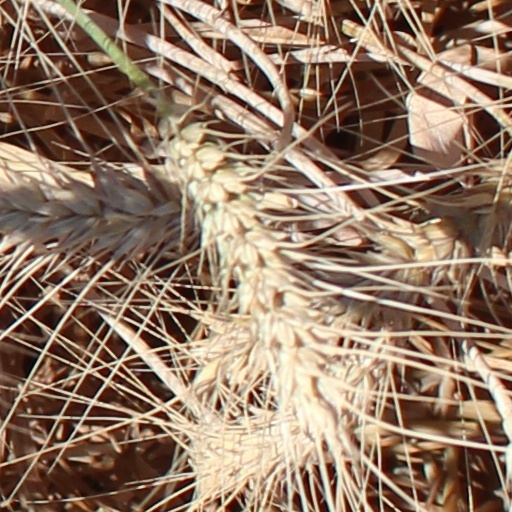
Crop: wheat